Condé Nast (businessman)

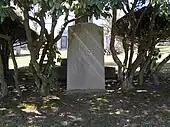
Nast's grave in Gate of Heaven Cemetery

Nast was married twice. His first wife was Clarisse Coudert, a Coudert Brothers law-firm heiress who became a set and costume designer. They married in 1902, separated in 1919 and divorced in 1925. They had two children, including Charles Coudert Nast.